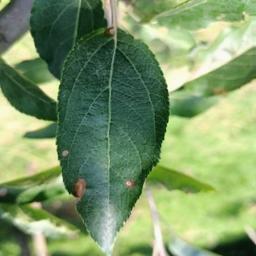
Label: Alternaria